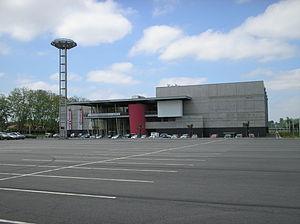
La pelote basque regroupe plusieurs jeux de balle issus du jeu de paume. Dans la plupart des spécialités, le jeu consiste à envoyer, de volée ou après un rebond, la pelote contre un mur principal, nommé fronton, afin qu'elle retombe sur l'aire de jeu nommée cancha. Le point continue jusqu'à ce qu'une équipe commette une faute ou n'arrive pas à relancer la pelote avant le deuxième rebond.